Lower Green, Esher

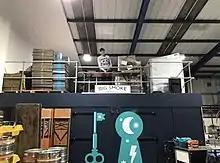
DJ at The Big Smoke Brewery

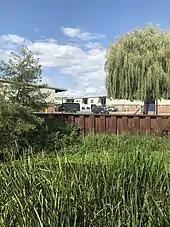
Site of The Royal Mills in Lower Green

The mills were located on the bank of the River Mole and were one of many such mills along the river, as many as 20 were recorded in Domesday Book. The Esher Mills were mentioned in the court rolls of King John of England where a payment from Roger the Miller for an annual sum of 12 broches of eels was recorded in 1199. The mill was originally used for corn milling.